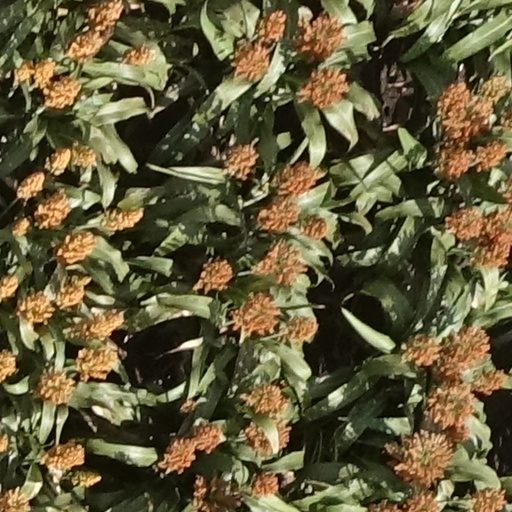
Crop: sorghum